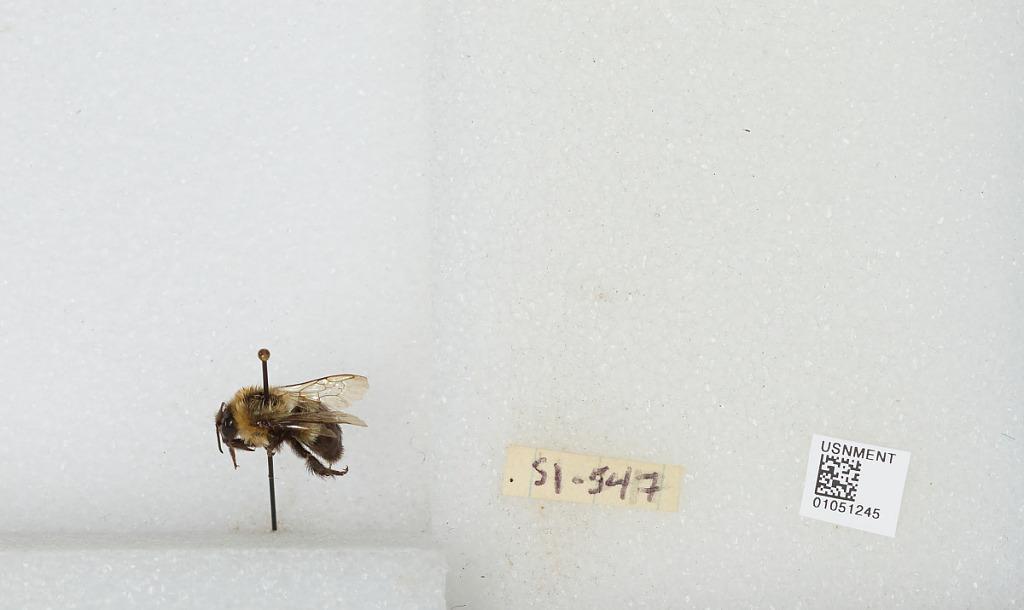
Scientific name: Bombus sp.